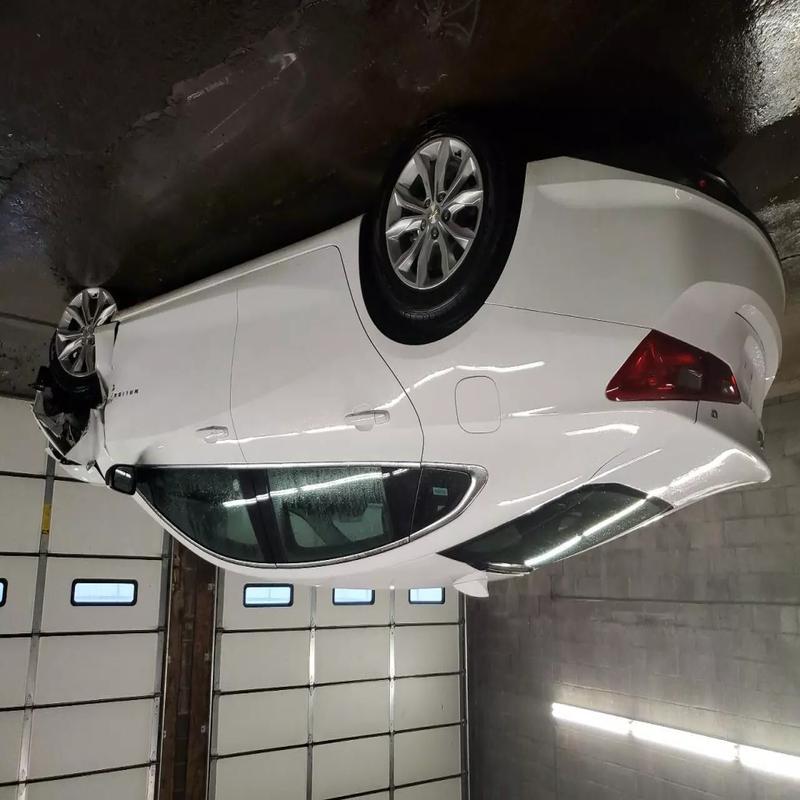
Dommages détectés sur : aile avant droite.
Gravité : majeur